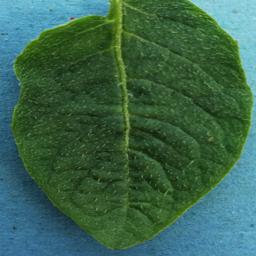
Label: Potato___Healthy